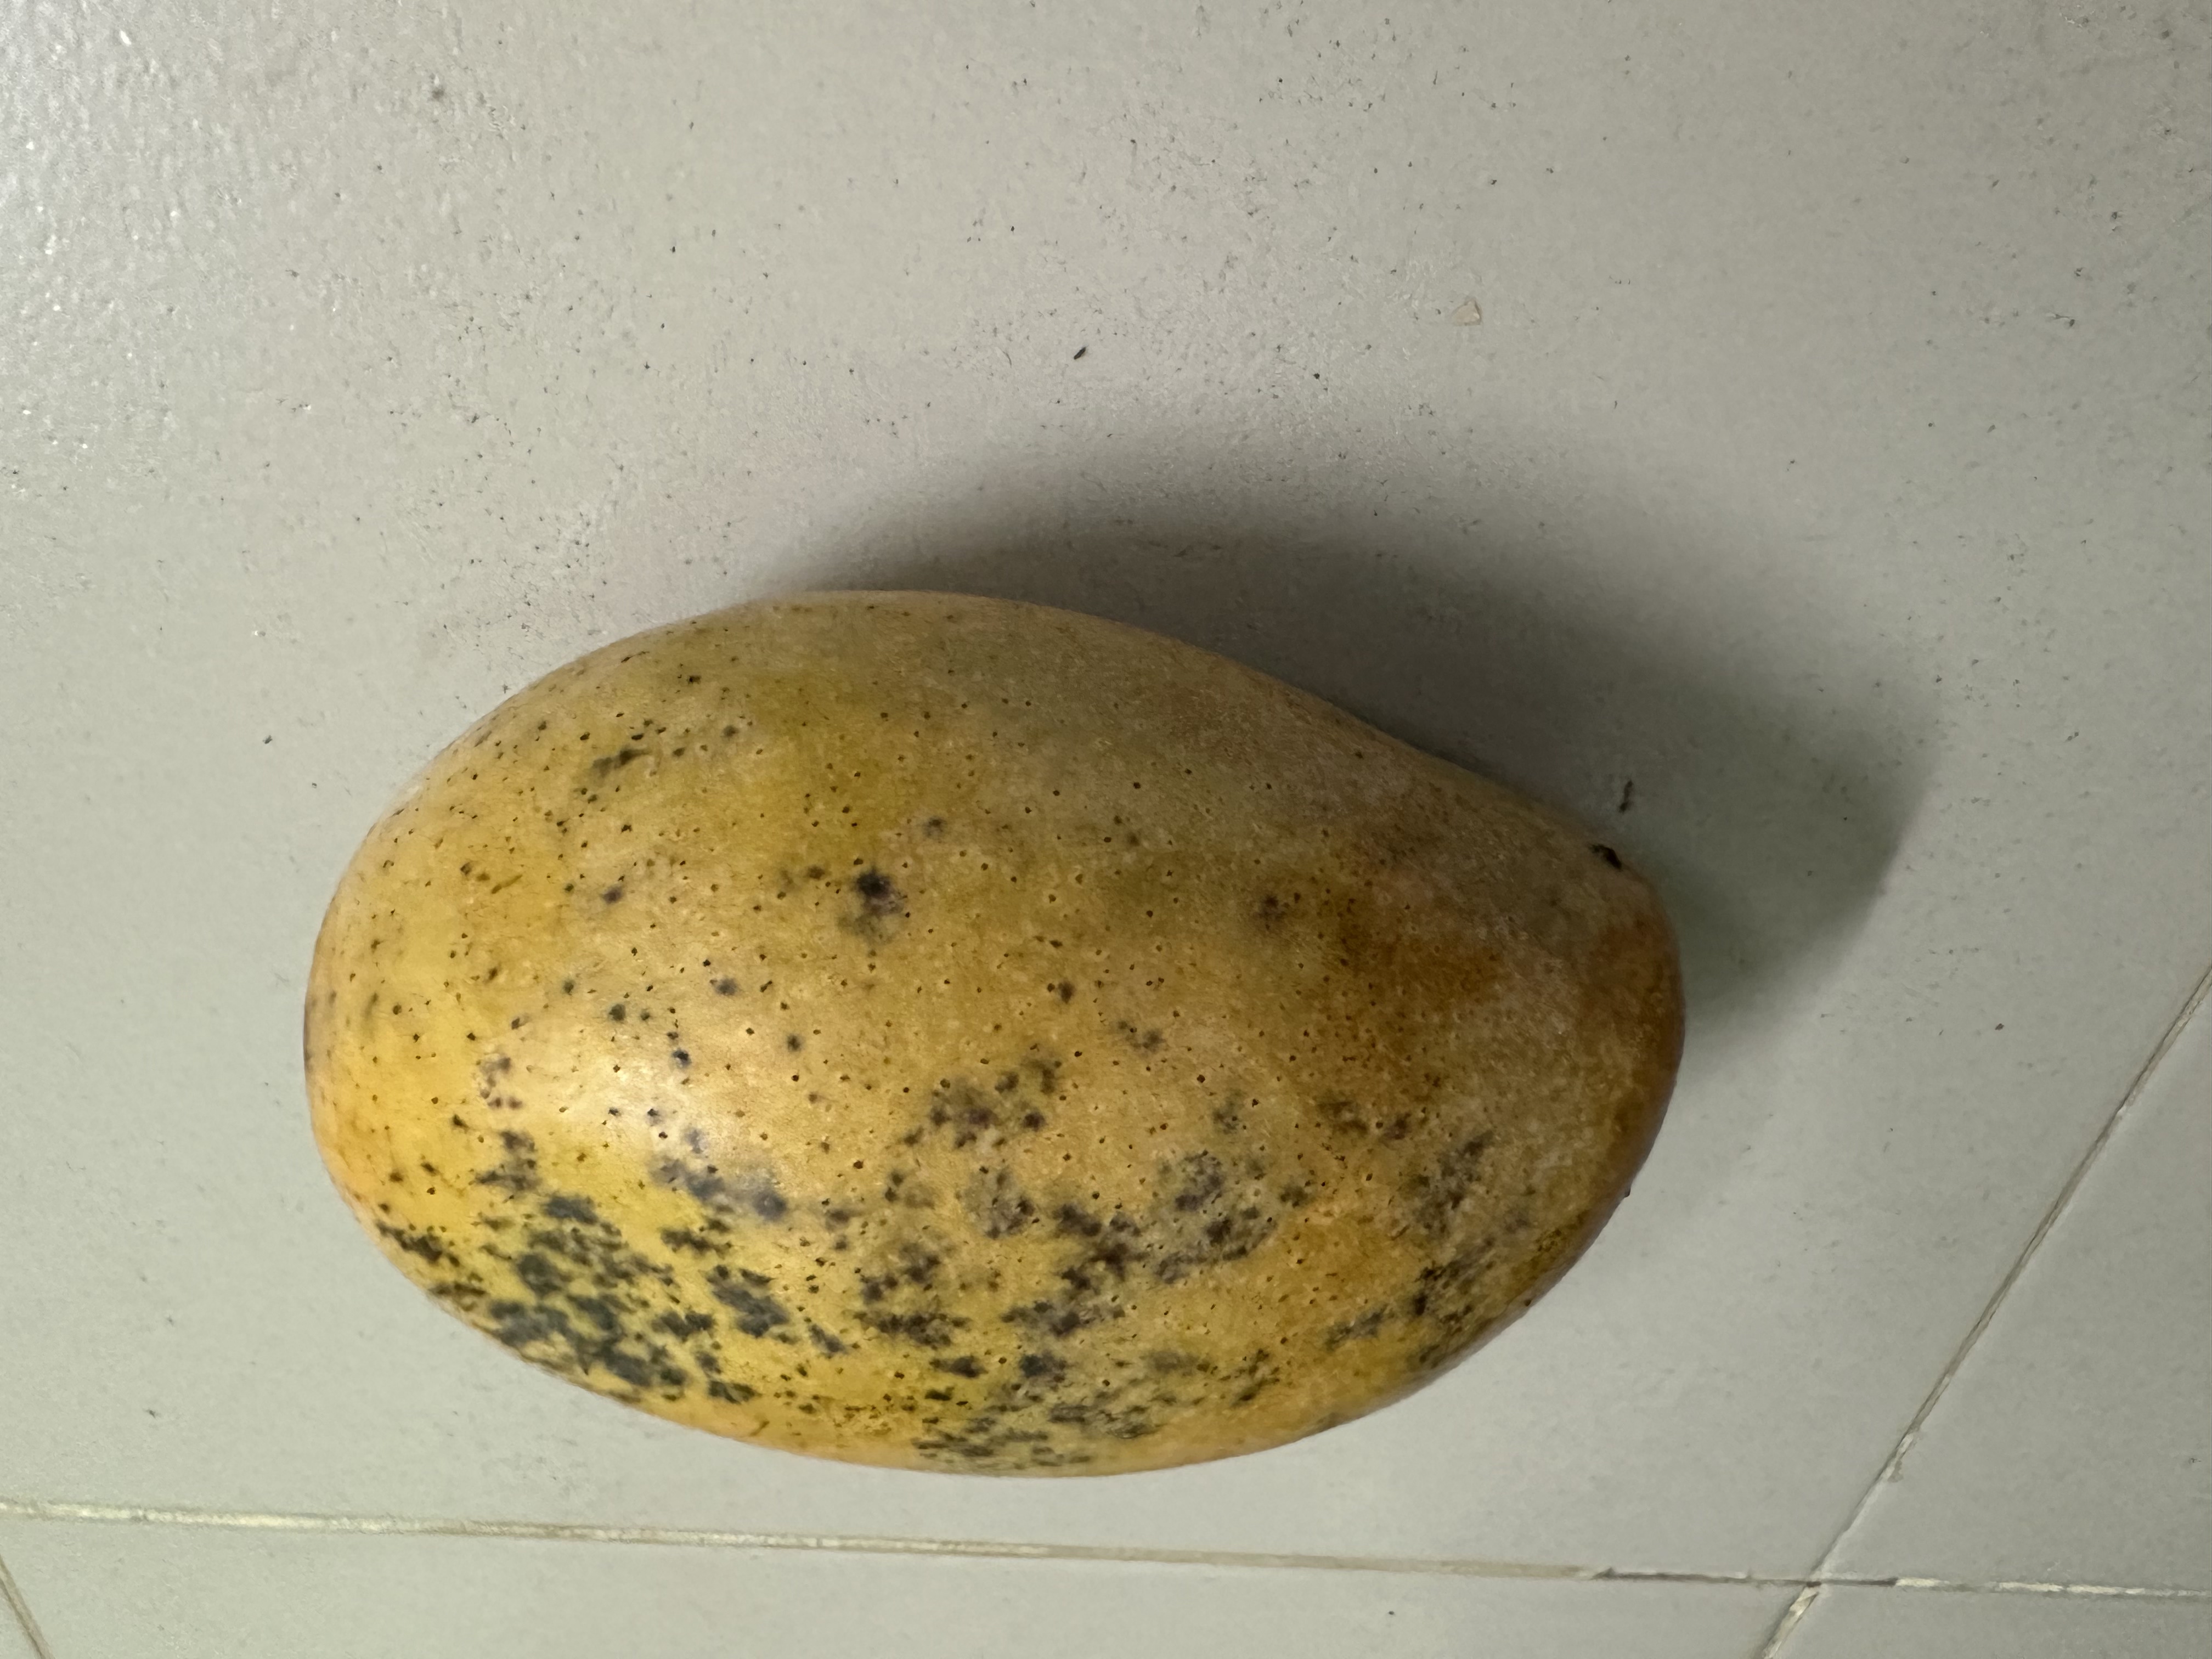
Mango variety: Mollika